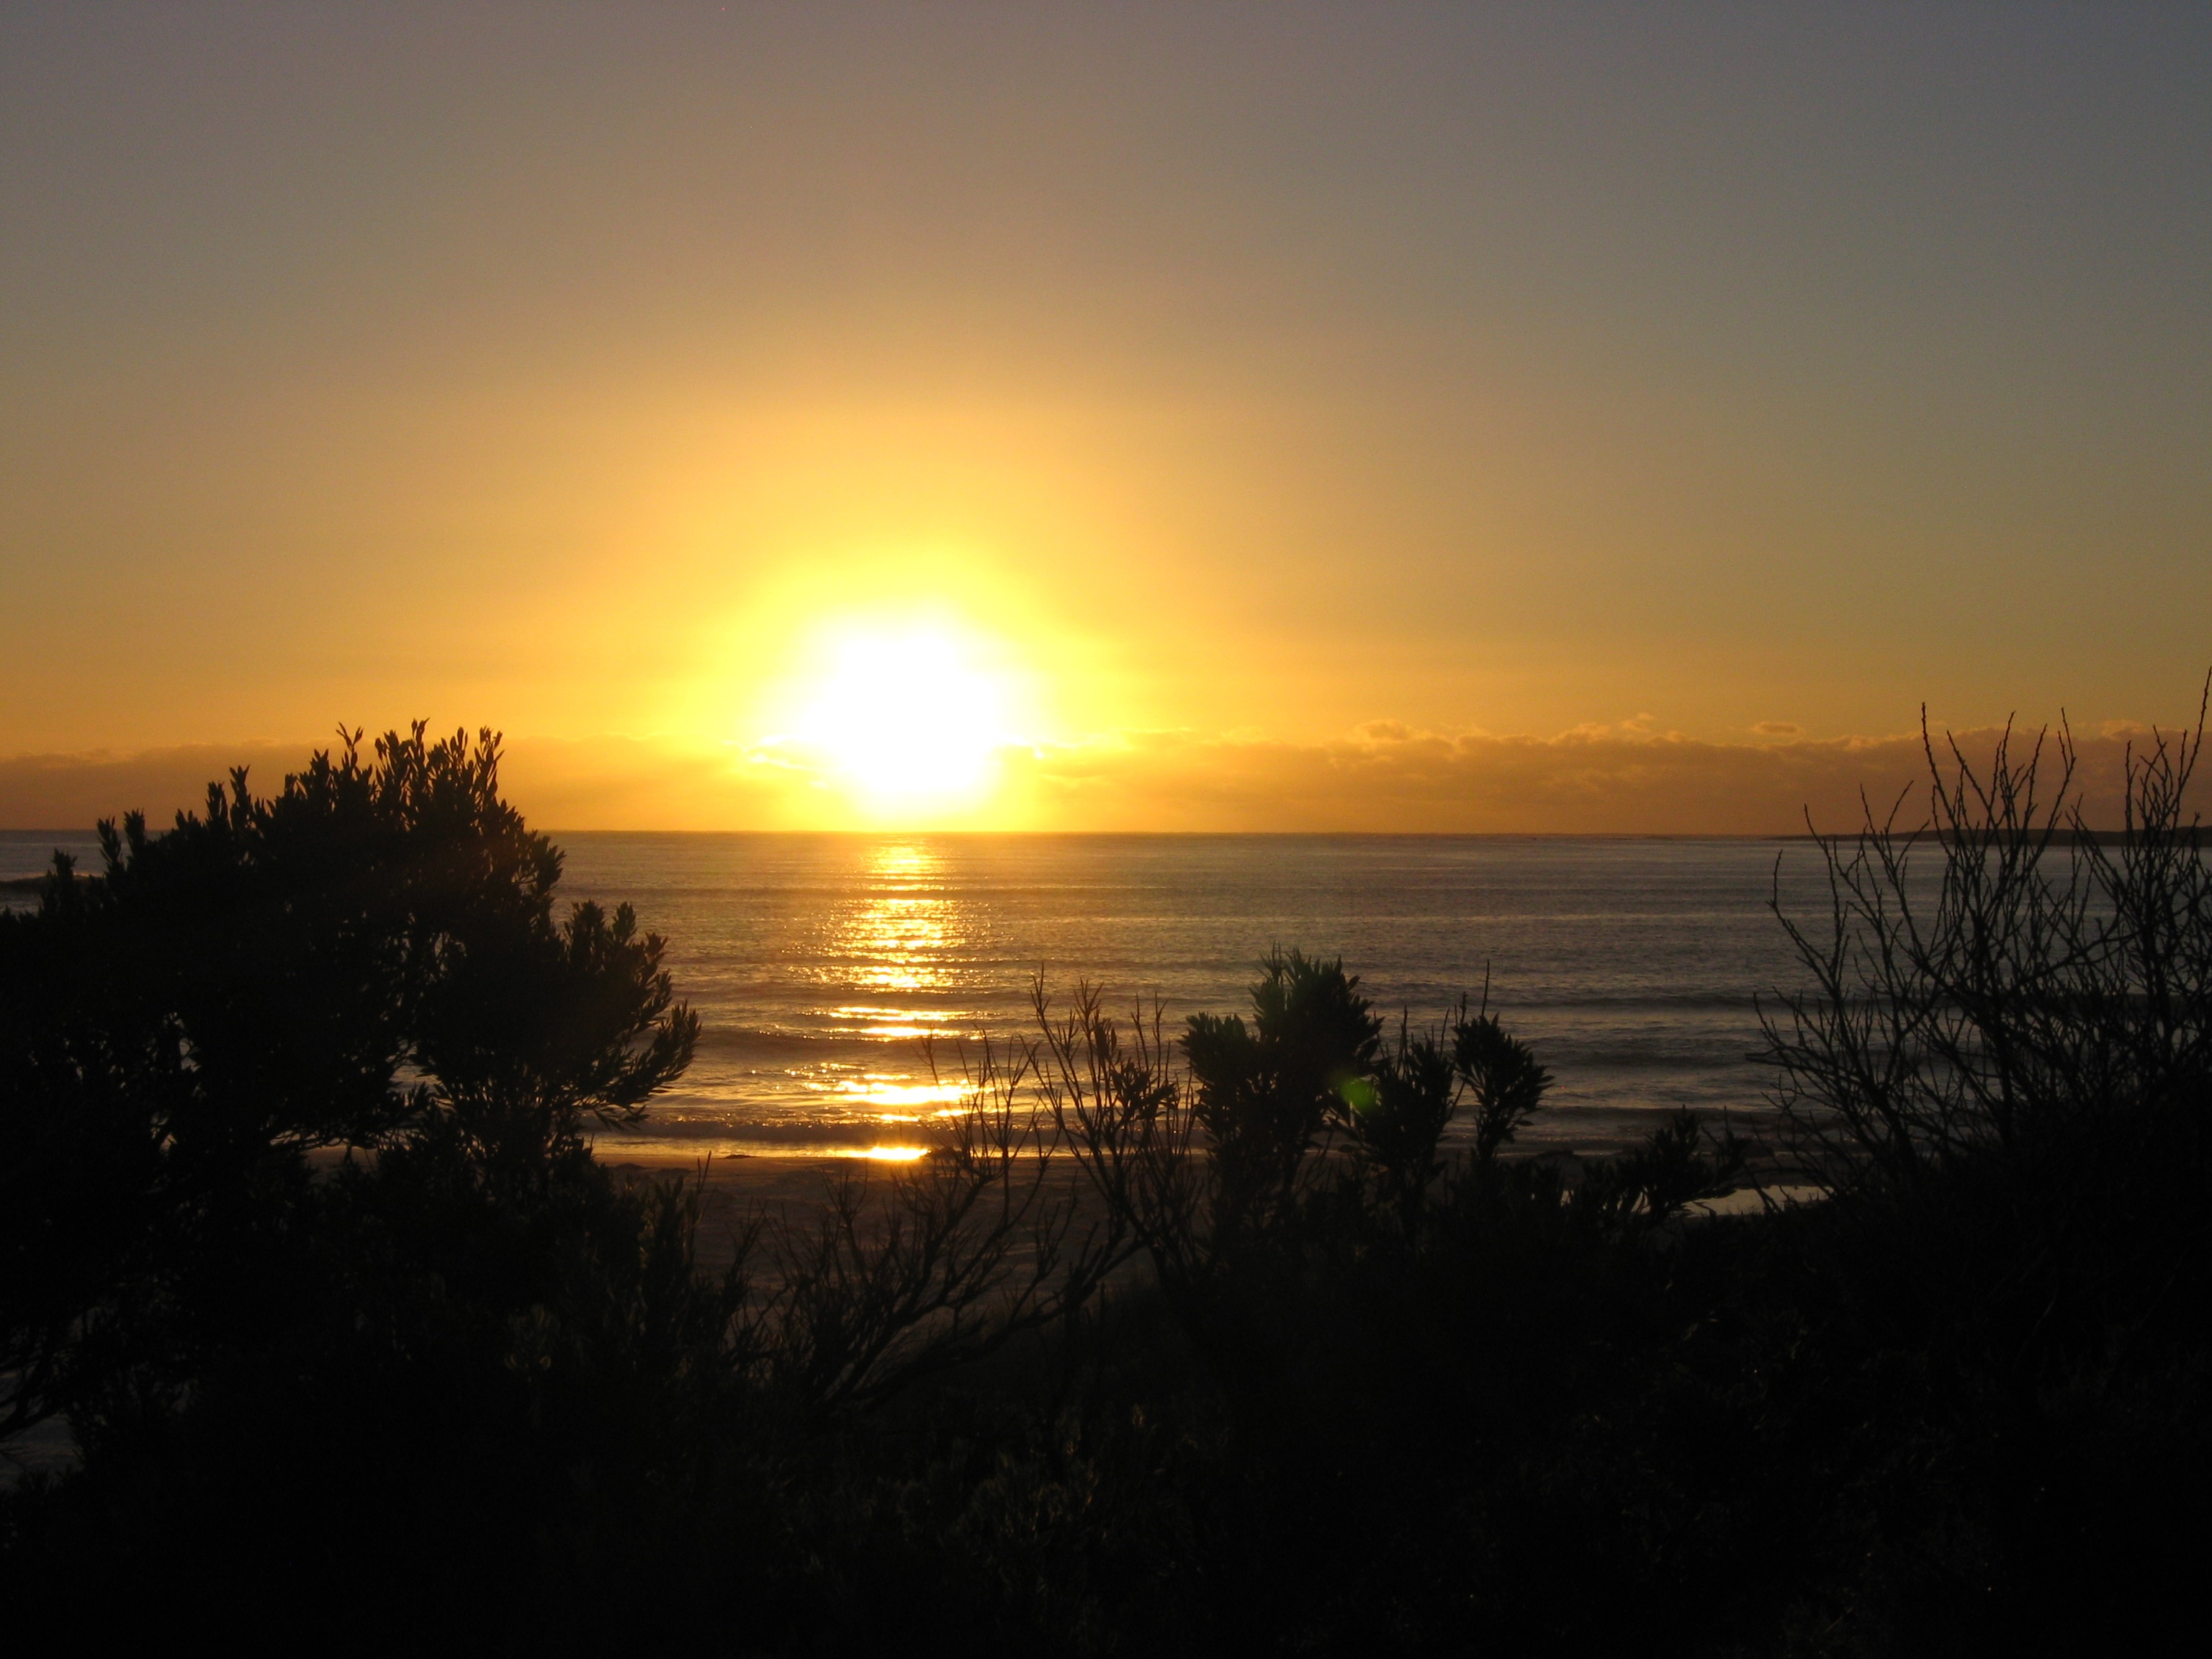
beach, sea, coast, nature, ocean, horizon, sun, sunrise, sunset, sunlight, morning, dawn, dusk, evening, scenic, peace, afterglow, beach sunset